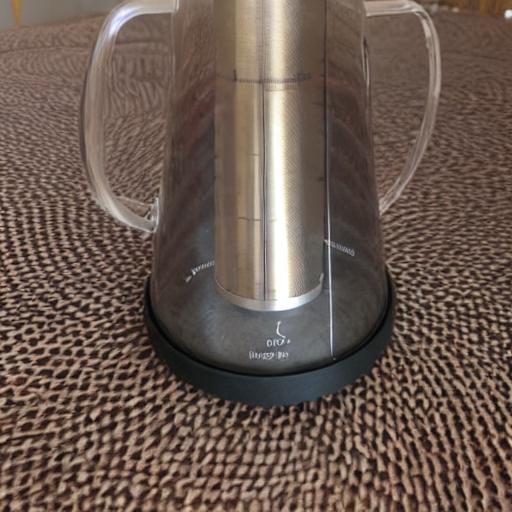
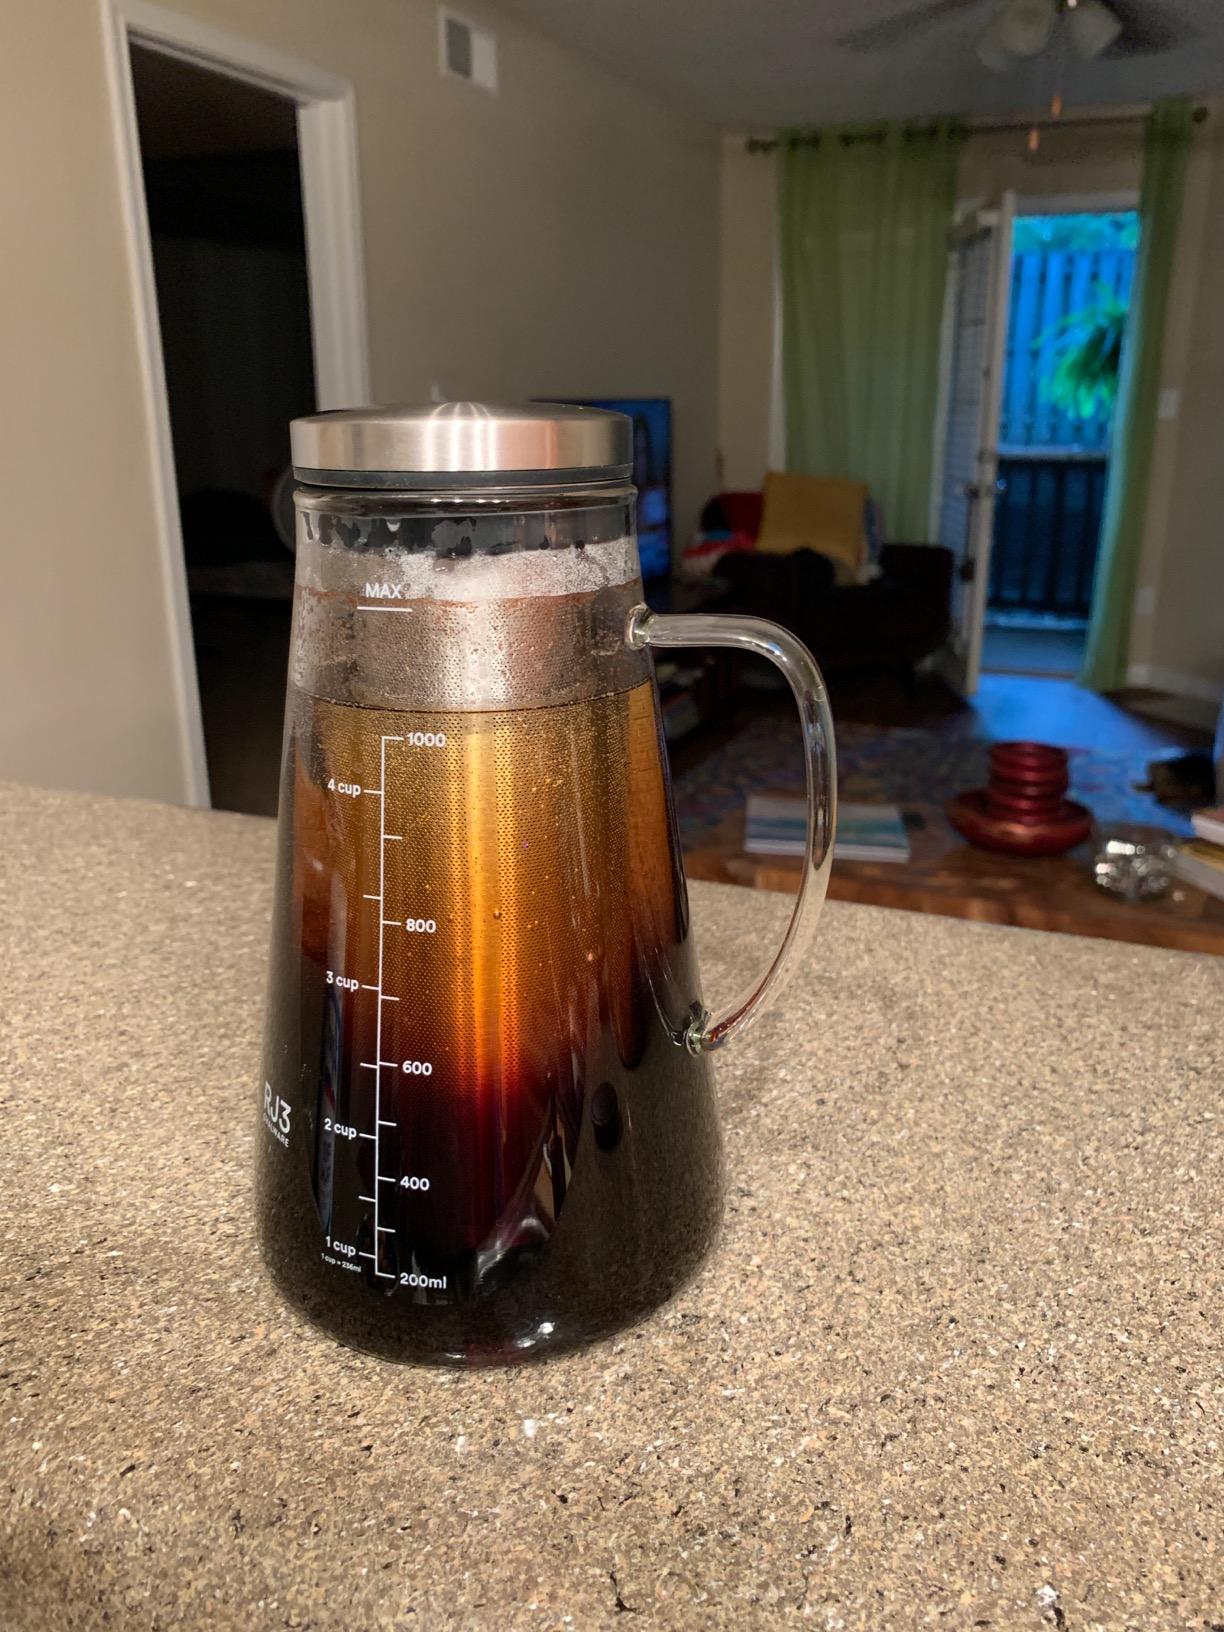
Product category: items_tea
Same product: no